Frederick Combs

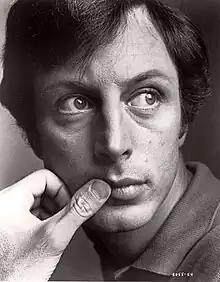

Frederick Combs (October 11, 1935 – September 19, 1992) was an American film, theater and television actor, playwright and director.